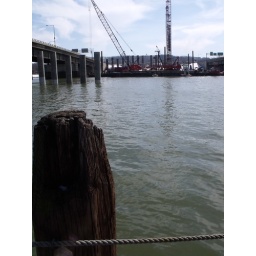
Construction on the anacostia river to build new bridge right in to dock.